History of the Brooklyn Nets

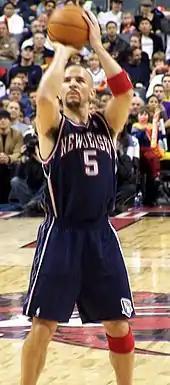
Jason Kidd was acquired by the team in a 2001 trade and led New Jersey to two NBA Finals before departing in a trade in 2008. He would return to the team in 2013 as the new head coach.

The Nets experienced tragedy in the off-season, as Petrović was killed in an auto accident in Germany. Still, the team managed to win 45 games during the 1993–94 season. Anderson and Coleman made their only All-Star appearances this season, also becoming the first two Nets players to ever start in an All-Star Game. The Nets again qualified for the playoffs as the East's seventh seed, but were eliminated by the New York Knicks the first round of the 1994 NBA playoffs, three games to one.